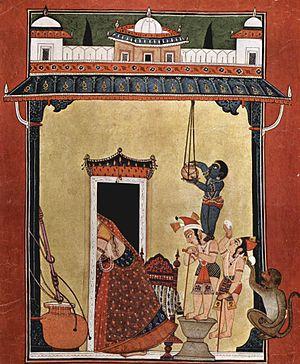
Krishna est une divinité centrale de l'hindouisme. Dans la plupart des traditions hindoues, il est le huitième avatar de Vishnou. Pour les tenants du Gaudiya Vaishnavisme, il représente la divinité suprême à l'origine de toutes les autres. Krishna est la divinité la plus vénérée de l'Inde à l'origine de nombreuses sampradaya bhakta dédiées à son adoration.